Alan V. Tishman

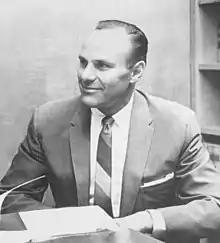
Tishman in 1963

Alan Valentine Tishman (October 12, 1917 – January 13, 2004) was an American real estate developer and head of Tishman Management and Leasing Corporation.